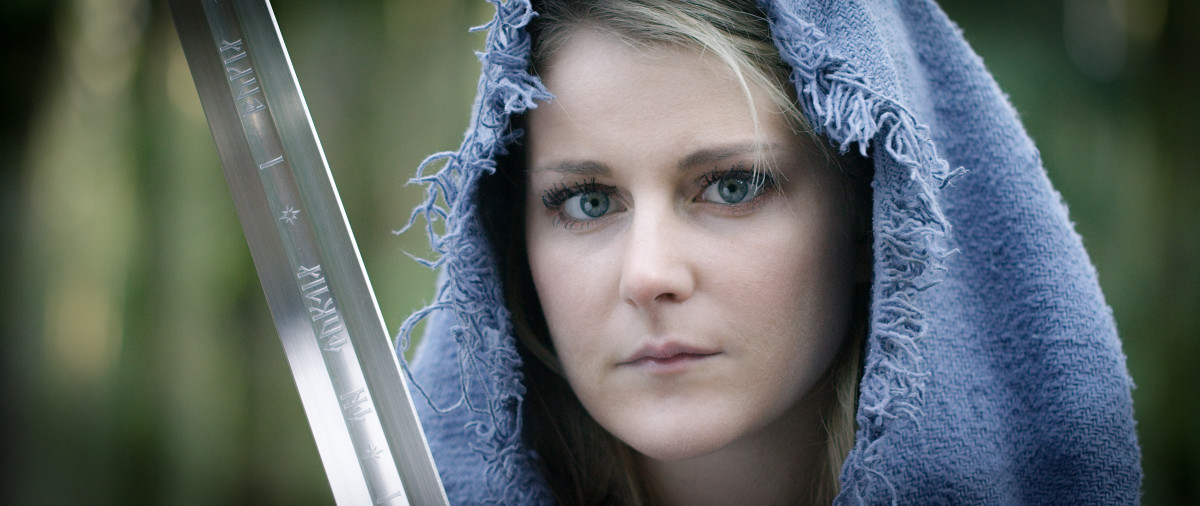
Tags: girl, woman, model, fashion, close up, human body, face, nose, eye, head, beauty, organ, photo shoot